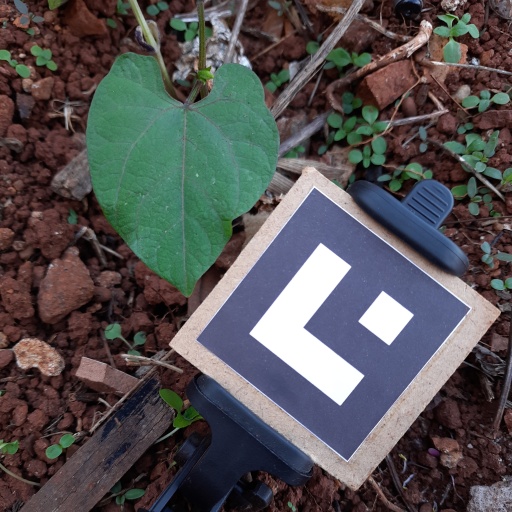
Observations: wavy surface, no eating holes, under shade